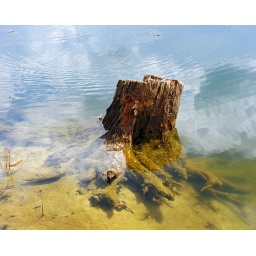
Waterlogged old stump of a tree in a forest lake